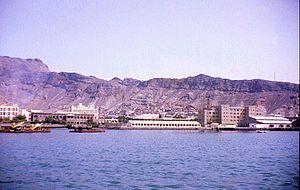
Aden est une ville du Yémen, située à 170 km à l'est du détroit Bab el Mandeb. Elle est peuplée d'environ 990 000 habitants. C'est aussi un port naturel, construit sur un ancien site volcanique, déjà utilisé par le royaume antique d'Awsan entre les VIIᵉ et Vᵉ siècles av. J.-C.. La ville donne son nom au golfe d'Aden.